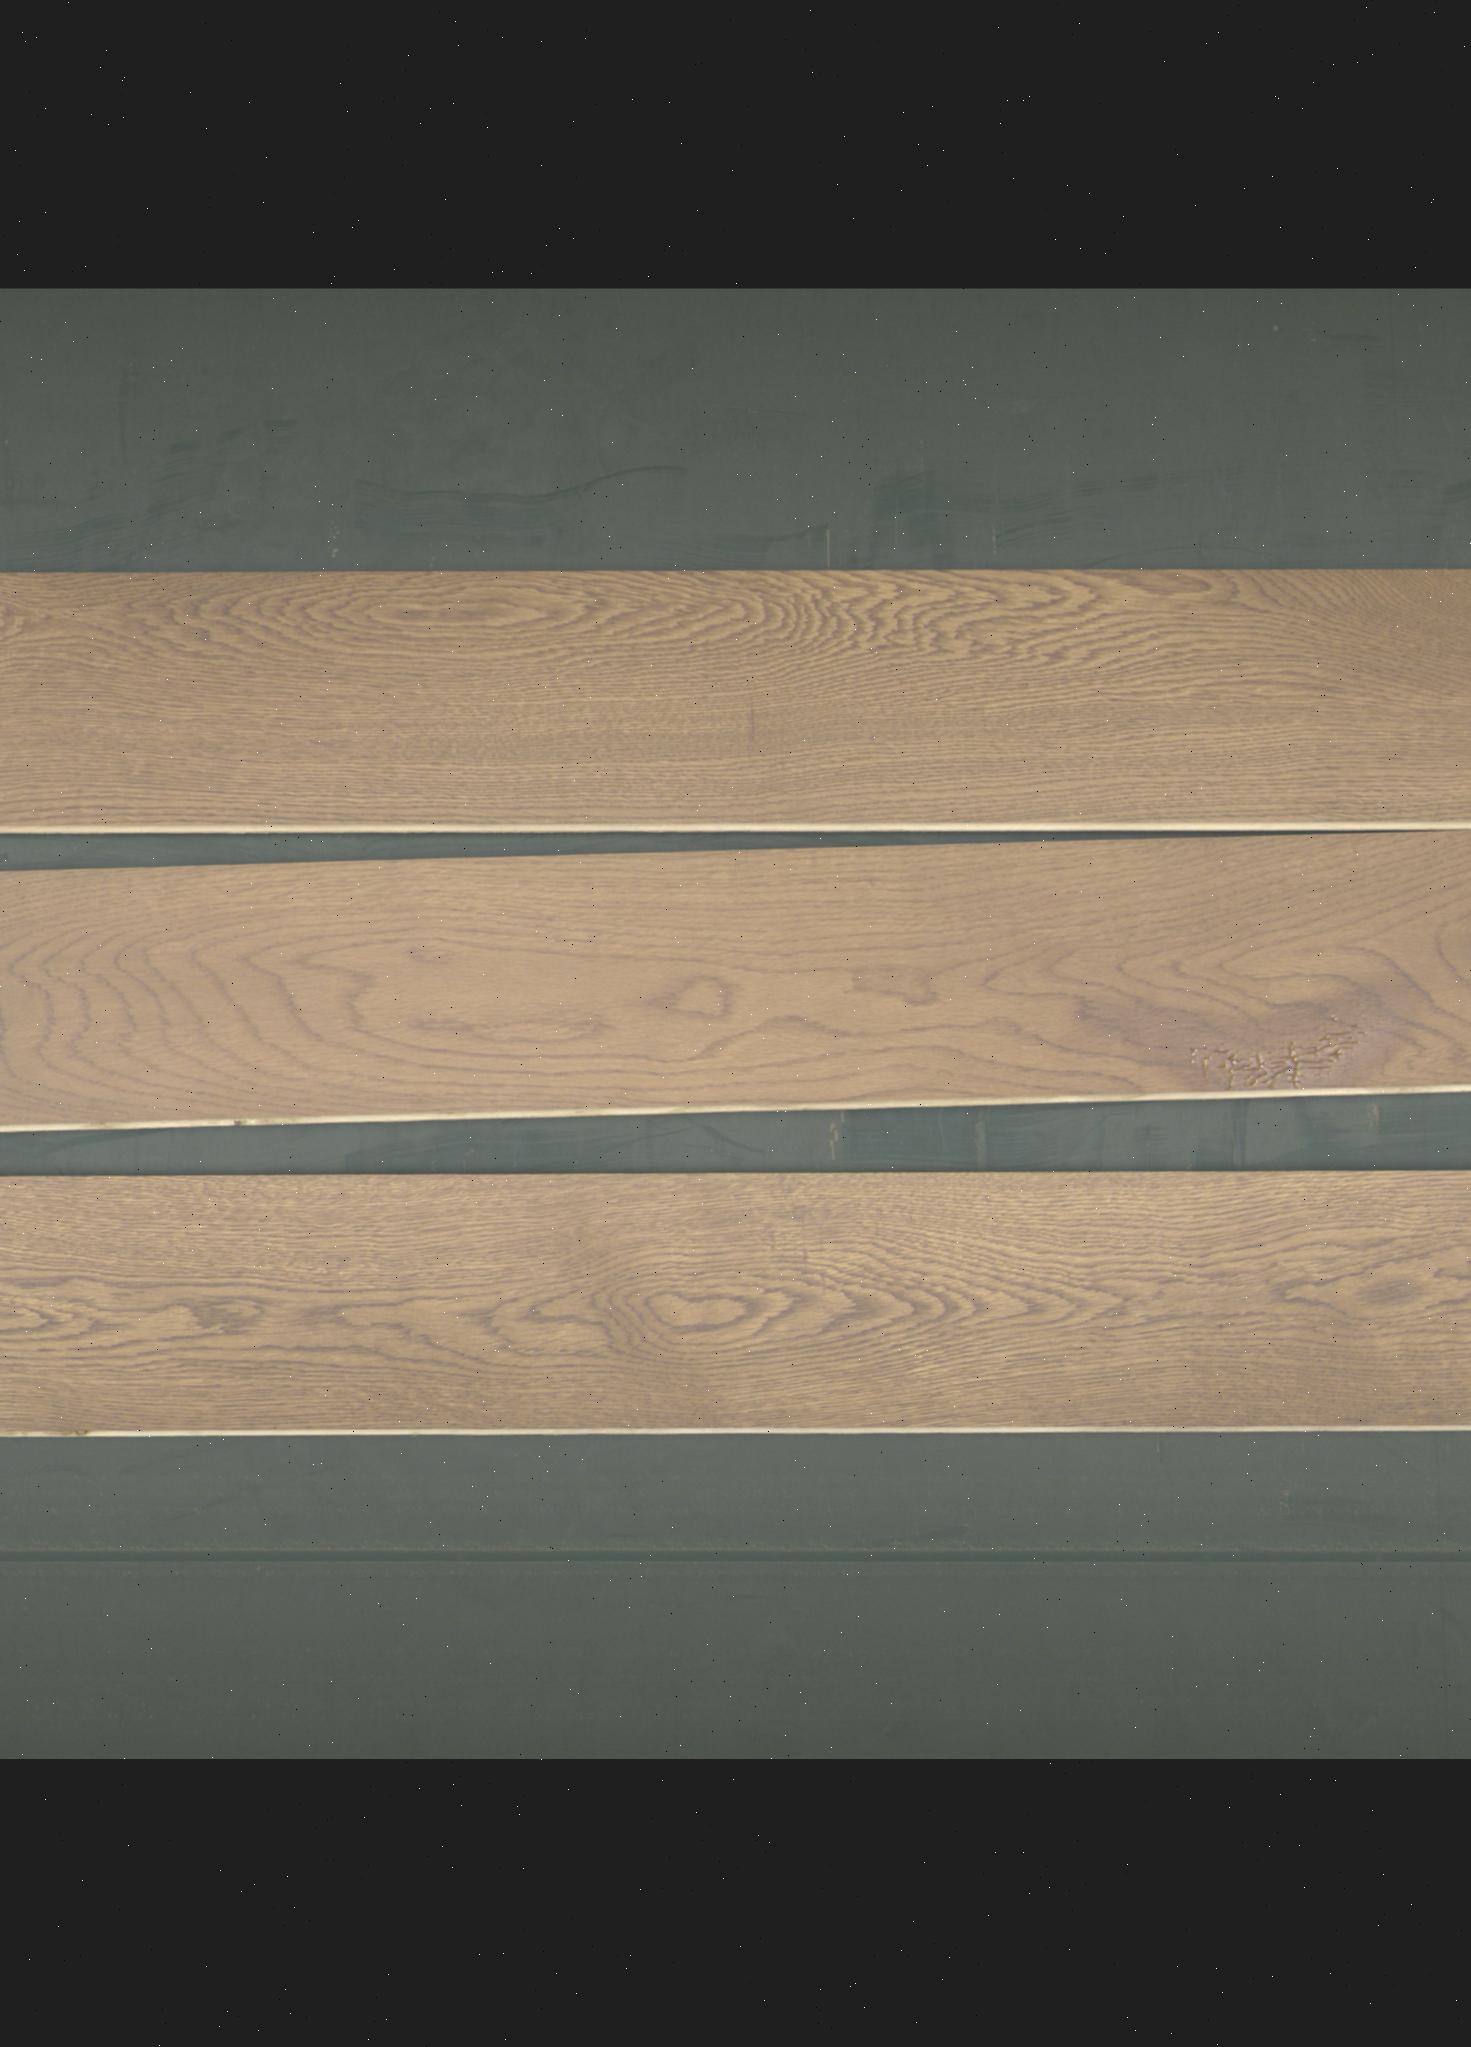
Label: mixers